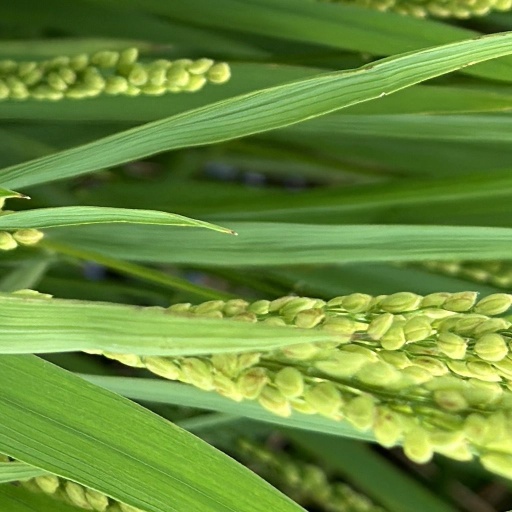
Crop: rice